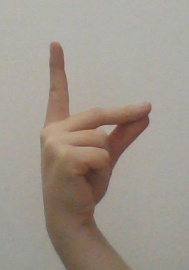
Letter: ta